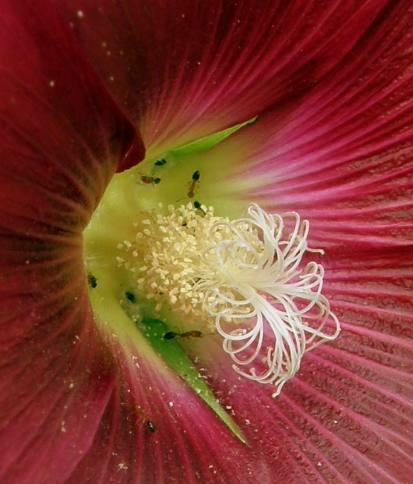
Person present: No